Procedural memory

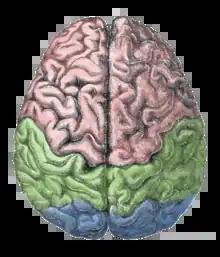

The results are then calculated by the participant's time-on and time-off the object. Amnesic participants show no impairment in this motor task when tested at later trials. It does however seem to be affected by lack of sleep and drug use.